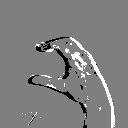
ASL letter: c